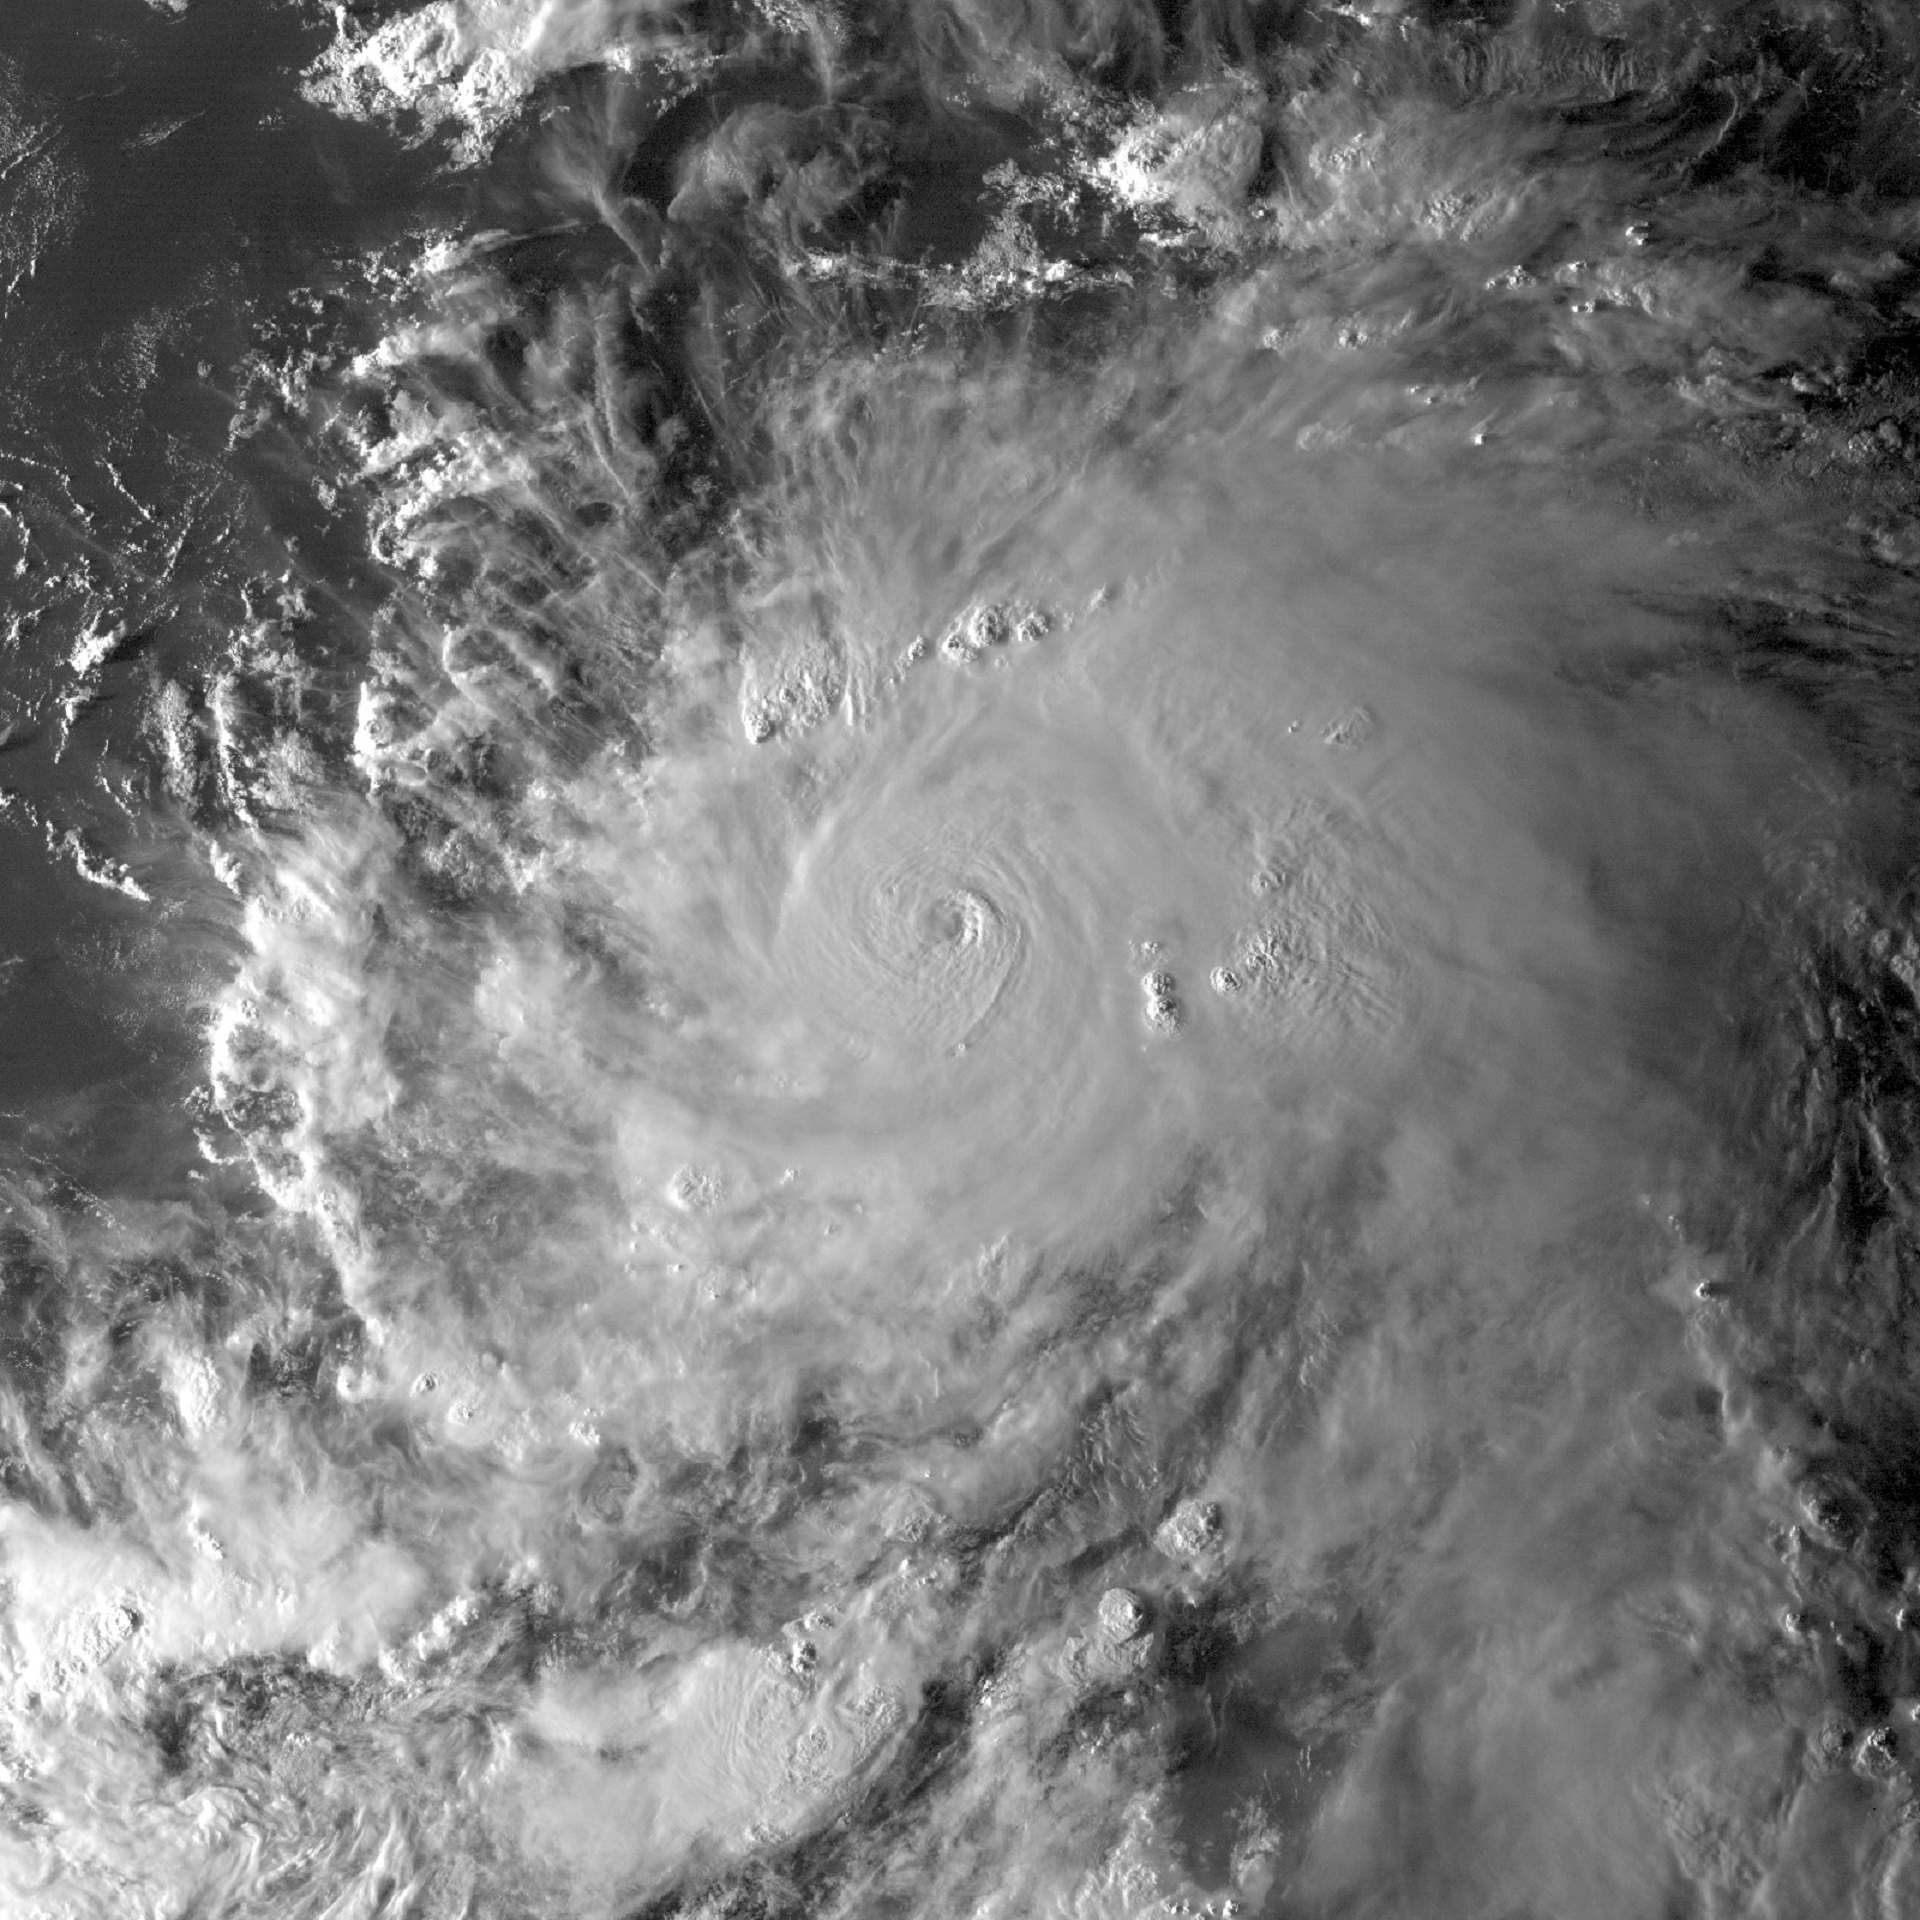
ocean, snow, black and white, wave, wind, atmosphere, weather, storm, monochrome, aerial view, satellite view, 2016, clouds, climate, hurricane, cyclone, freezing, matthew, meteorology, cloudiness, weather phenomenon, noaa, monochrome photography, atmosphere of earth, geological phenomenon, wind wave, tropical cyclone